Dutch brick

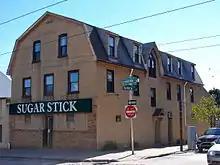
General Wayne Hotel, Philadelphia, USA, c. 1803, gambrel roof added and enlarged 1866. Dutch Colonial style

Houses found today in Zeeland are closer in appearance to the fine Dutch brick houses of New York than are houses from other parts of the Netherlands. Brick farm houses built separately from barns are found in Zeeland, but none have survived in other locations. Unlike the common practice in New York, the farm houses in Zeeland do not have separate outside doors for each room. The Dutch also used bricks to pave the roads, or chaussees, in the Netherlands.